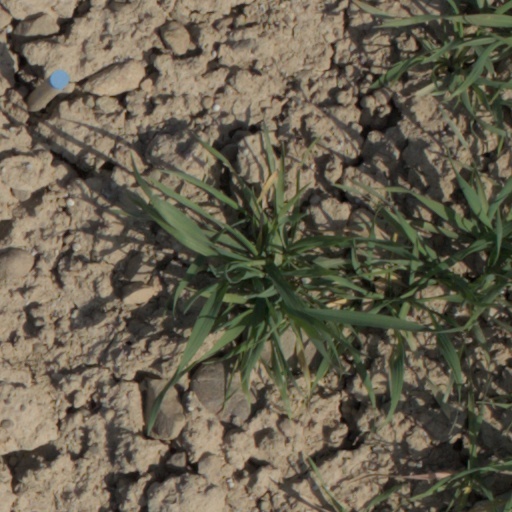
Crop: wheat